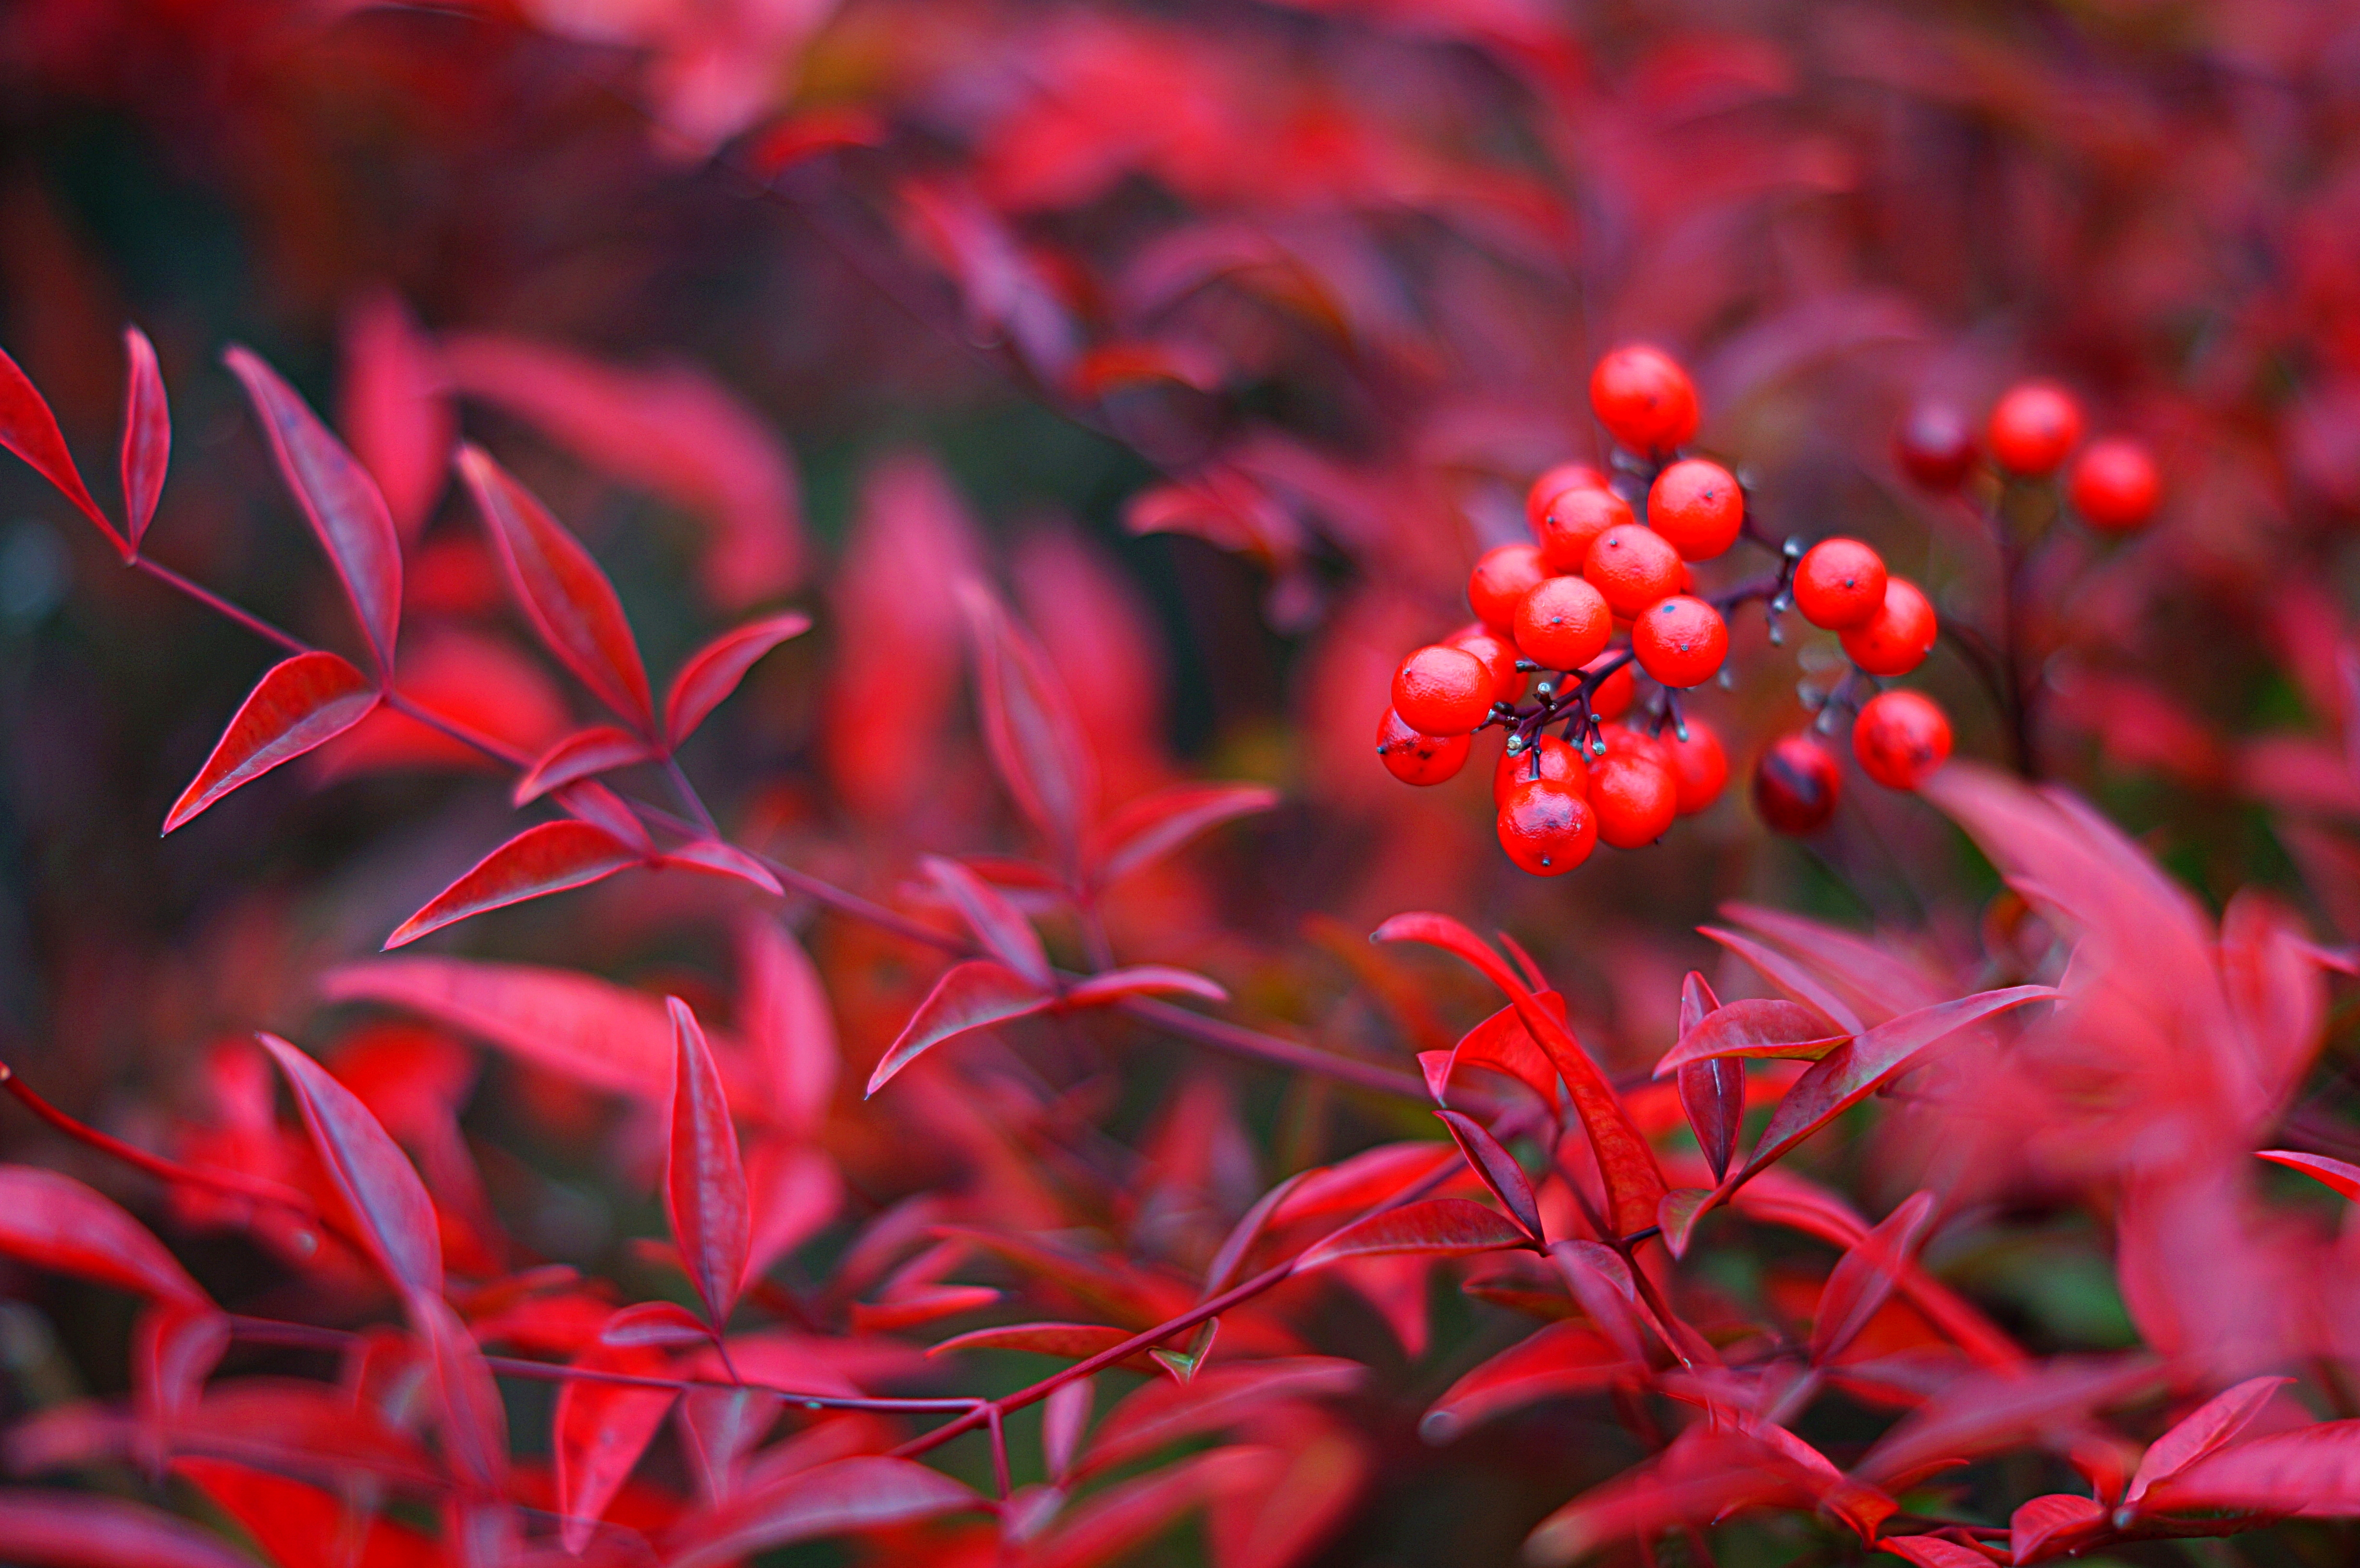
autumn, fall, red, plant, flower, leaf, flowering plant, berry, heteromeles, tree, pink peppercorn, Ilex verticillataAmerican Winterberry, woody plant, fruit, rowan, holly, chinese hawthorn, sorbus, hawthorn, pistacia lentiscus, shrub, elderberry, barberry family, Superfruit, viburnum